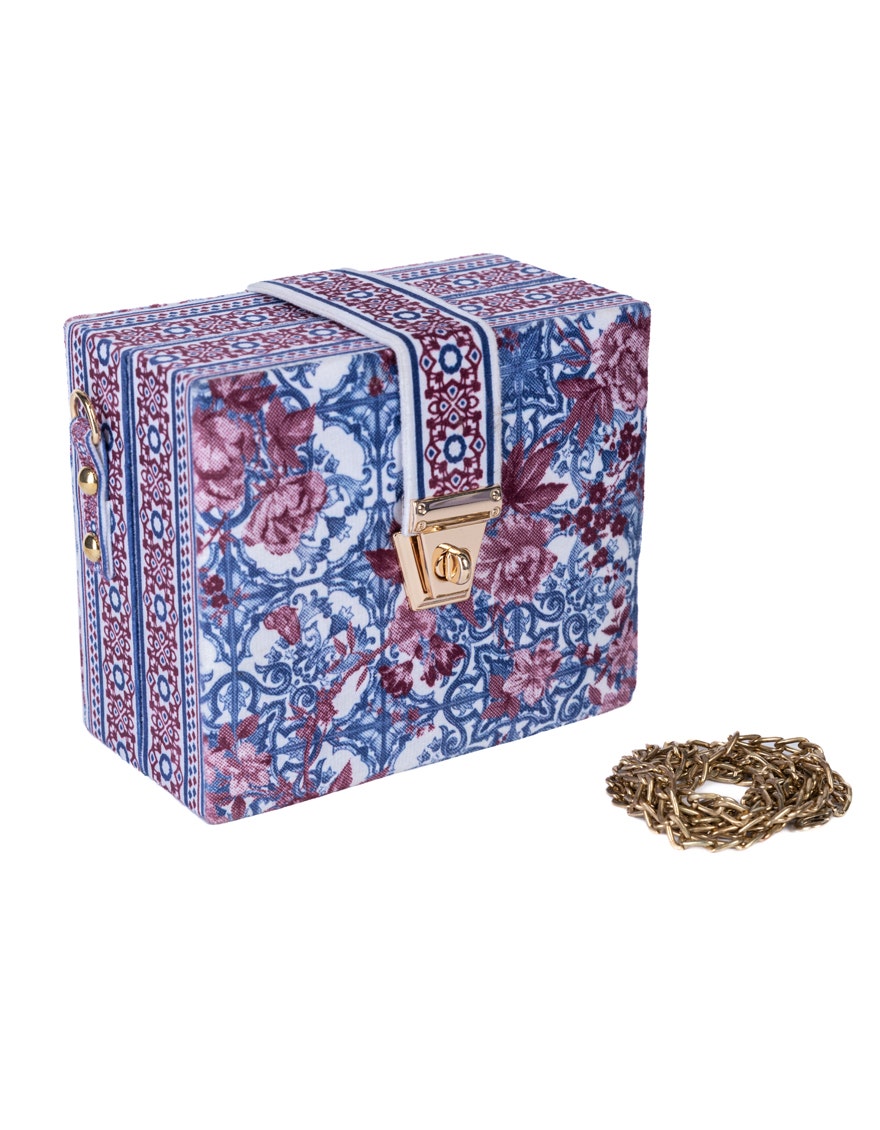
blue multi floral box